Sergio Mattarella

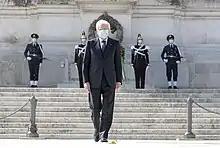
Mattarella wearing a protective mask at the Victor Emmanuel II Monument during the Liberation Day in April 2020

In January 2021, Matteo Renzi, former prime minister and leader of Italia Viva (IV), who split from the PD in 2019, revoked his party's support to the government of Conte, who did not resign immediately. On 18 and 19 January, Renzi's party abstained and the government won the key confidence votes in the Chamber and in the Senate but failed in reaching an absolute majority in the Senate. On 26 January, Prime Minister Conte resigned from his office, prompting President Mattarella to start consultations for the formation of a new government.